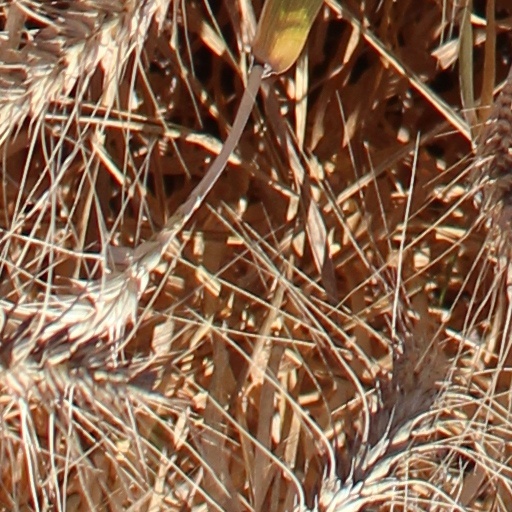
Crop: wheat